Phase-change material

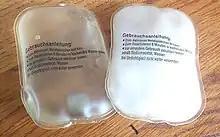
A sodium acetate heating pad. When the sodium acetate solution crystallises, it becomes warm.

A phase-change material (PCM) is a substance which releases/absorbs sufficient energy at phase transition to provide useful heat or cooling. Generally the transition will be from one of the first two fundamental states of matter - solid and liquid - to the other. The phase transition may also be between non-classical states of matter, such as the conformity of crystals, where the material goes from conforming to one crystalline structure to conforming to another, which may be a higher or lower energy state.